John King (country singer)

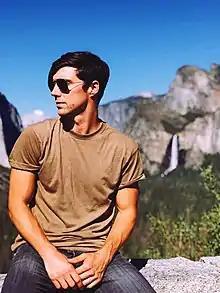
John King at Yosemite National Park in 2018

He worked construction jobs as a teenager and was heavily influenced by Country, Rock and Southern rock artists. King later graduated from University of Georgia before signing his first record deal with Black River Entertainment (2014-2016).